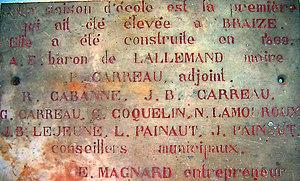
Cette plaque, apposée lors de la construction de la première école à Braize, en 1869, a retrouvé sa place à la rentrée 2006, à l'initiative du maire, M.Guy Lalevée.
Braize est une commune française, située dans le département de l'Allier en région Auvergne-Rhône-Alpes.